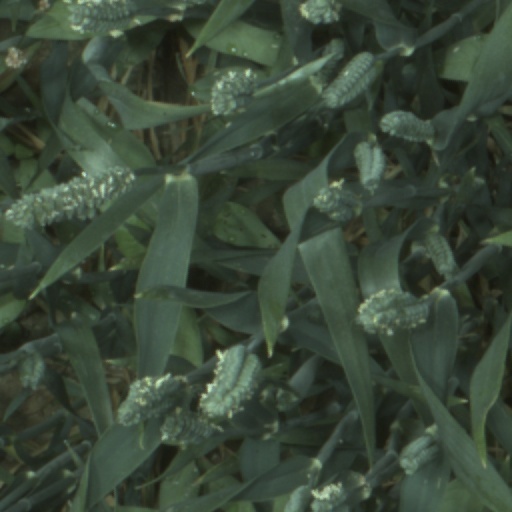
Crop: wheat